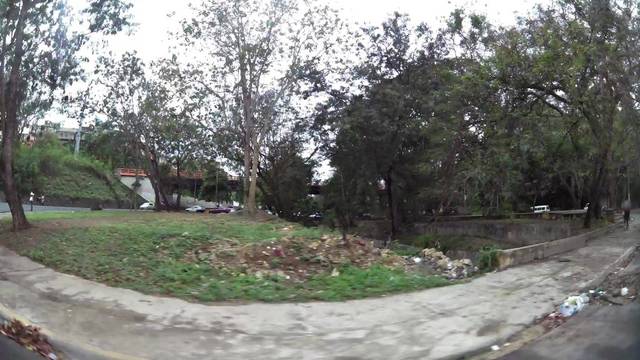
Region: Dominican Republic
Coordinates: 18.504, -69.931